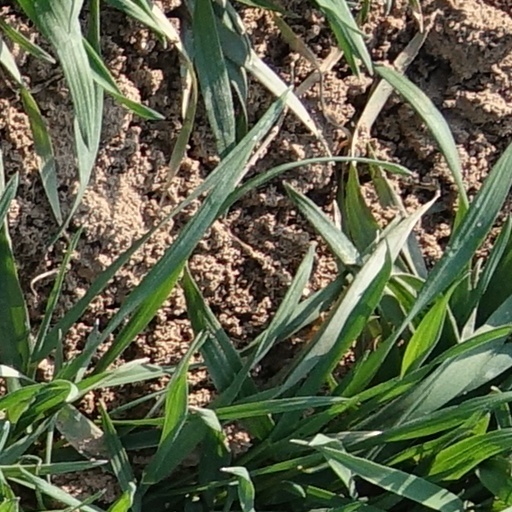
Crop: wheat